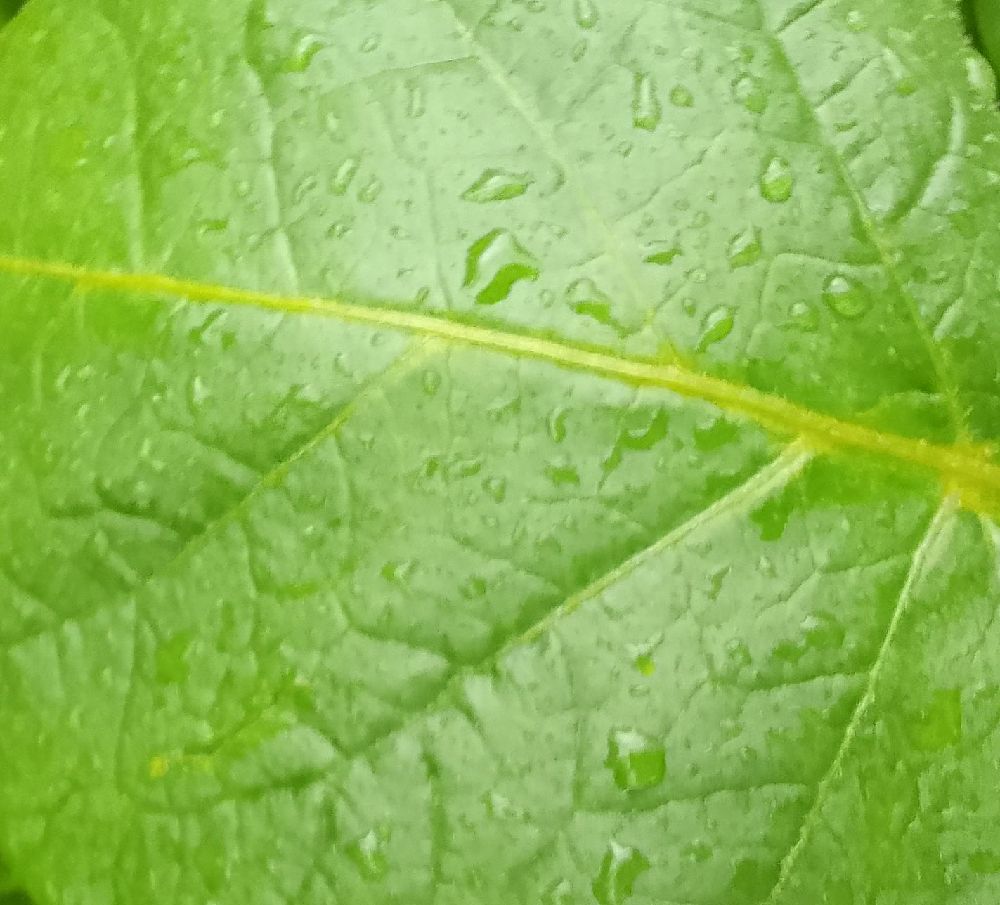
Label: Healthy